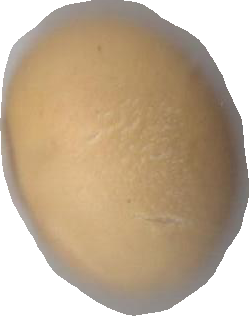
Variety: Dega